Northwestern High School (Hyattsville, Maryland)

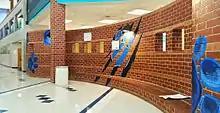
Northwestern High School interior art work, done by the schools' AP Art Studio students

The sub-schools are connected by a large, unique main hallway called the skywalk, which features a tiered three-story design. A person overlooking the third floor skywalk can see straight down to the first floor main hallway. The building features an artistic, colorful design theme using multiple variations of the colors blue, purple, teal, gray, and white. These were inspired largely by the official school colors, navy blue and white.